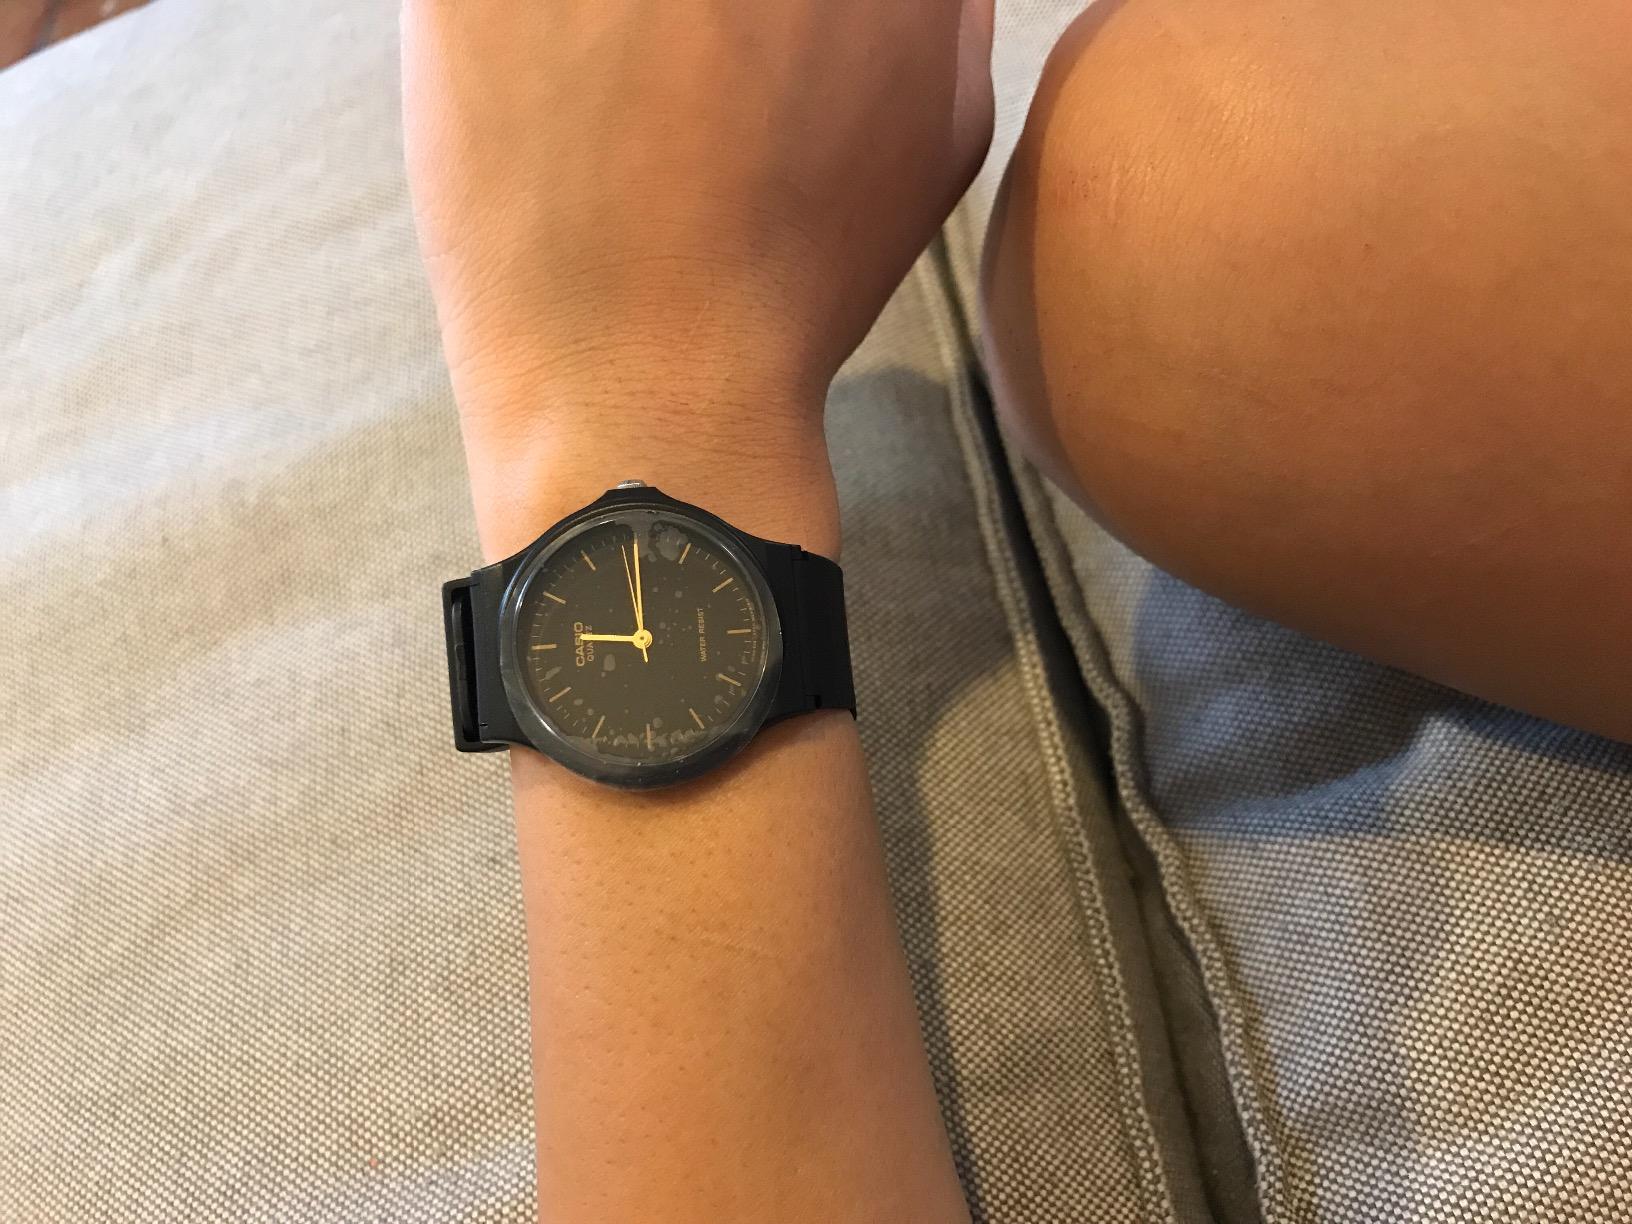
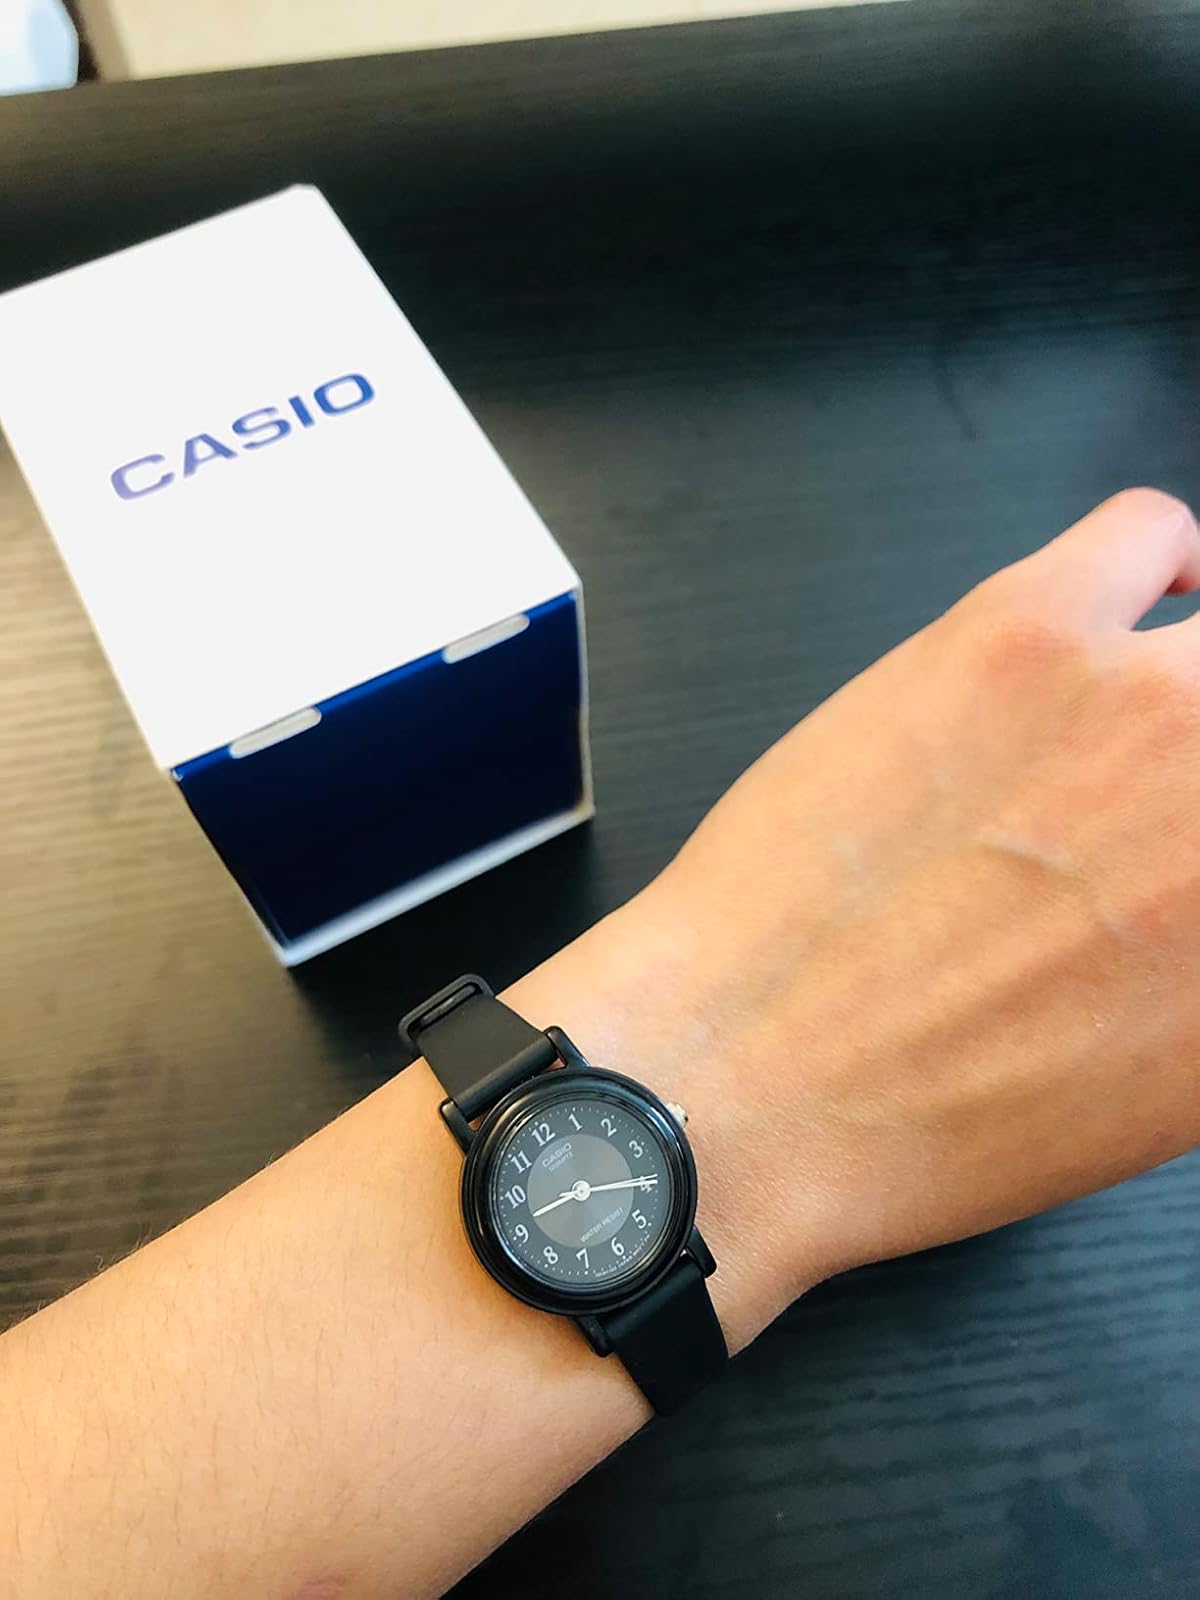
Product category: accessories_watch
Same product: no